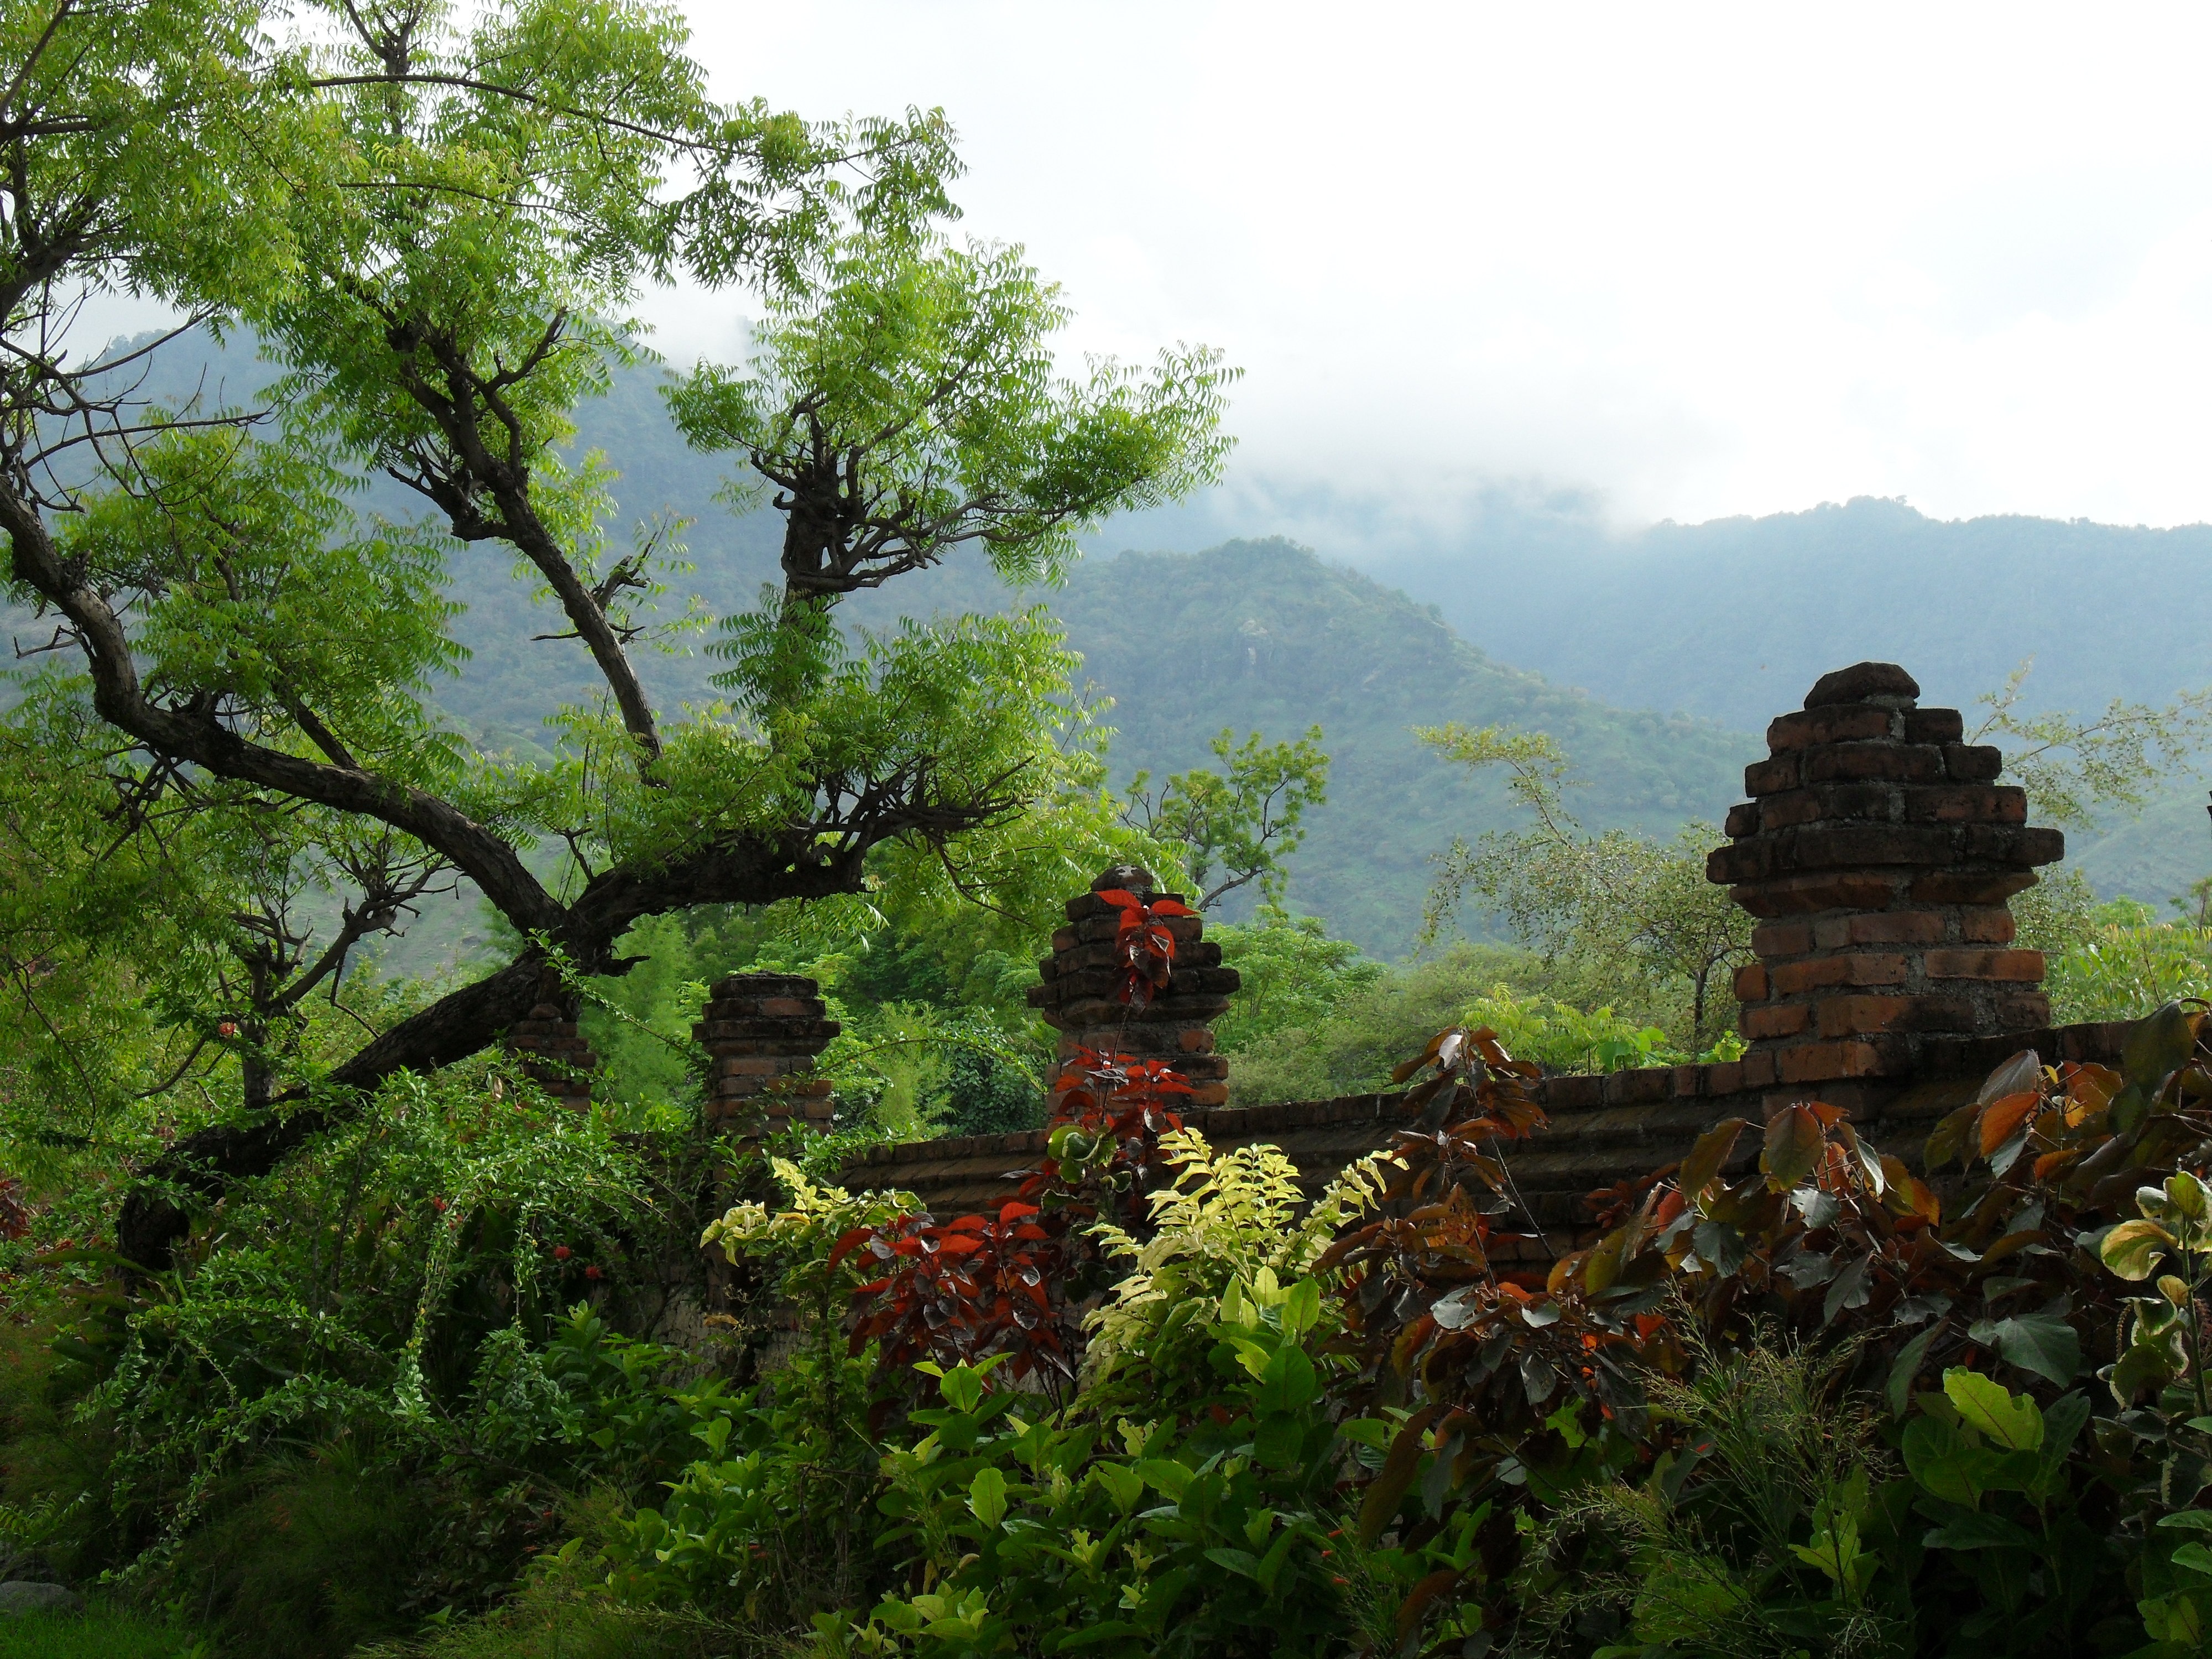
forest, flower, jungle, botany, garden, mountains, rainforest, indonesia, habitat, bali, screenshot, rainy season, natural environment, pemuteran